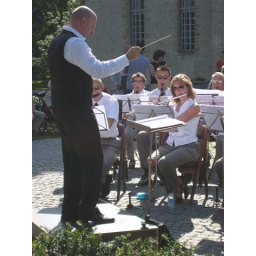
Onze dirigent. Concert nav open monumenten-dag aan het kasteel van Cortewalle in Beveren Waas. (foto genomen door Ingrid)